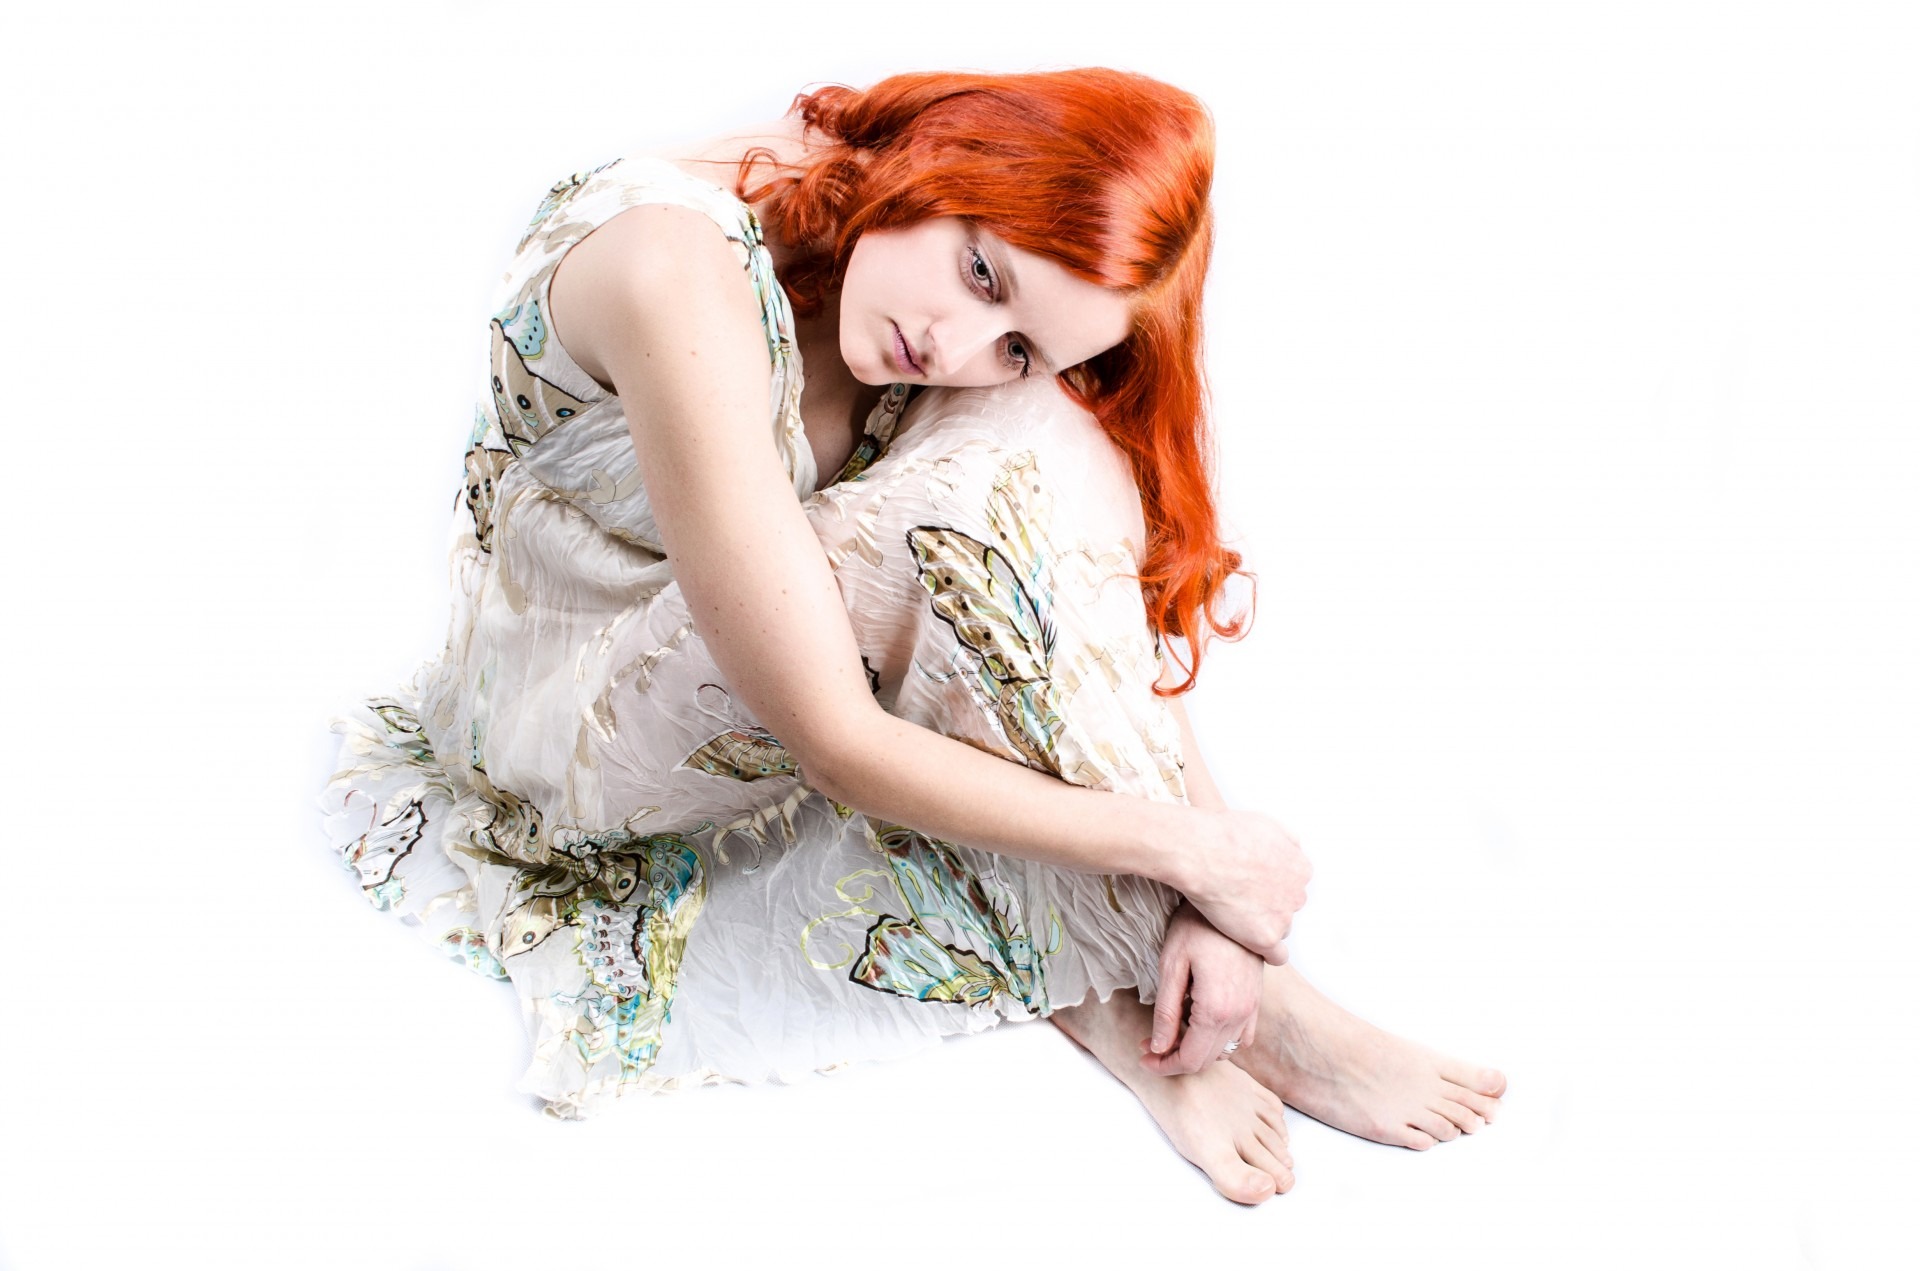
person, people, girl, woman, hair, isolated, portrait, model, red, fashion, hairstyle, makeup, straight, coloring, face, skin, beauty, style, pure, femininity, curly, sensuality, interaction, photo shoot, styling